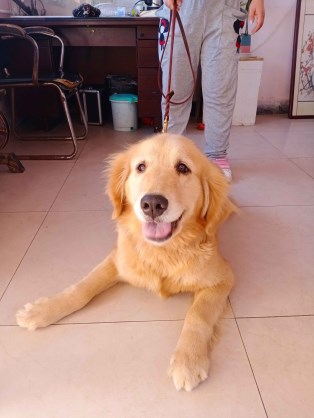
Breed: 5355-n000126-golden_retriever